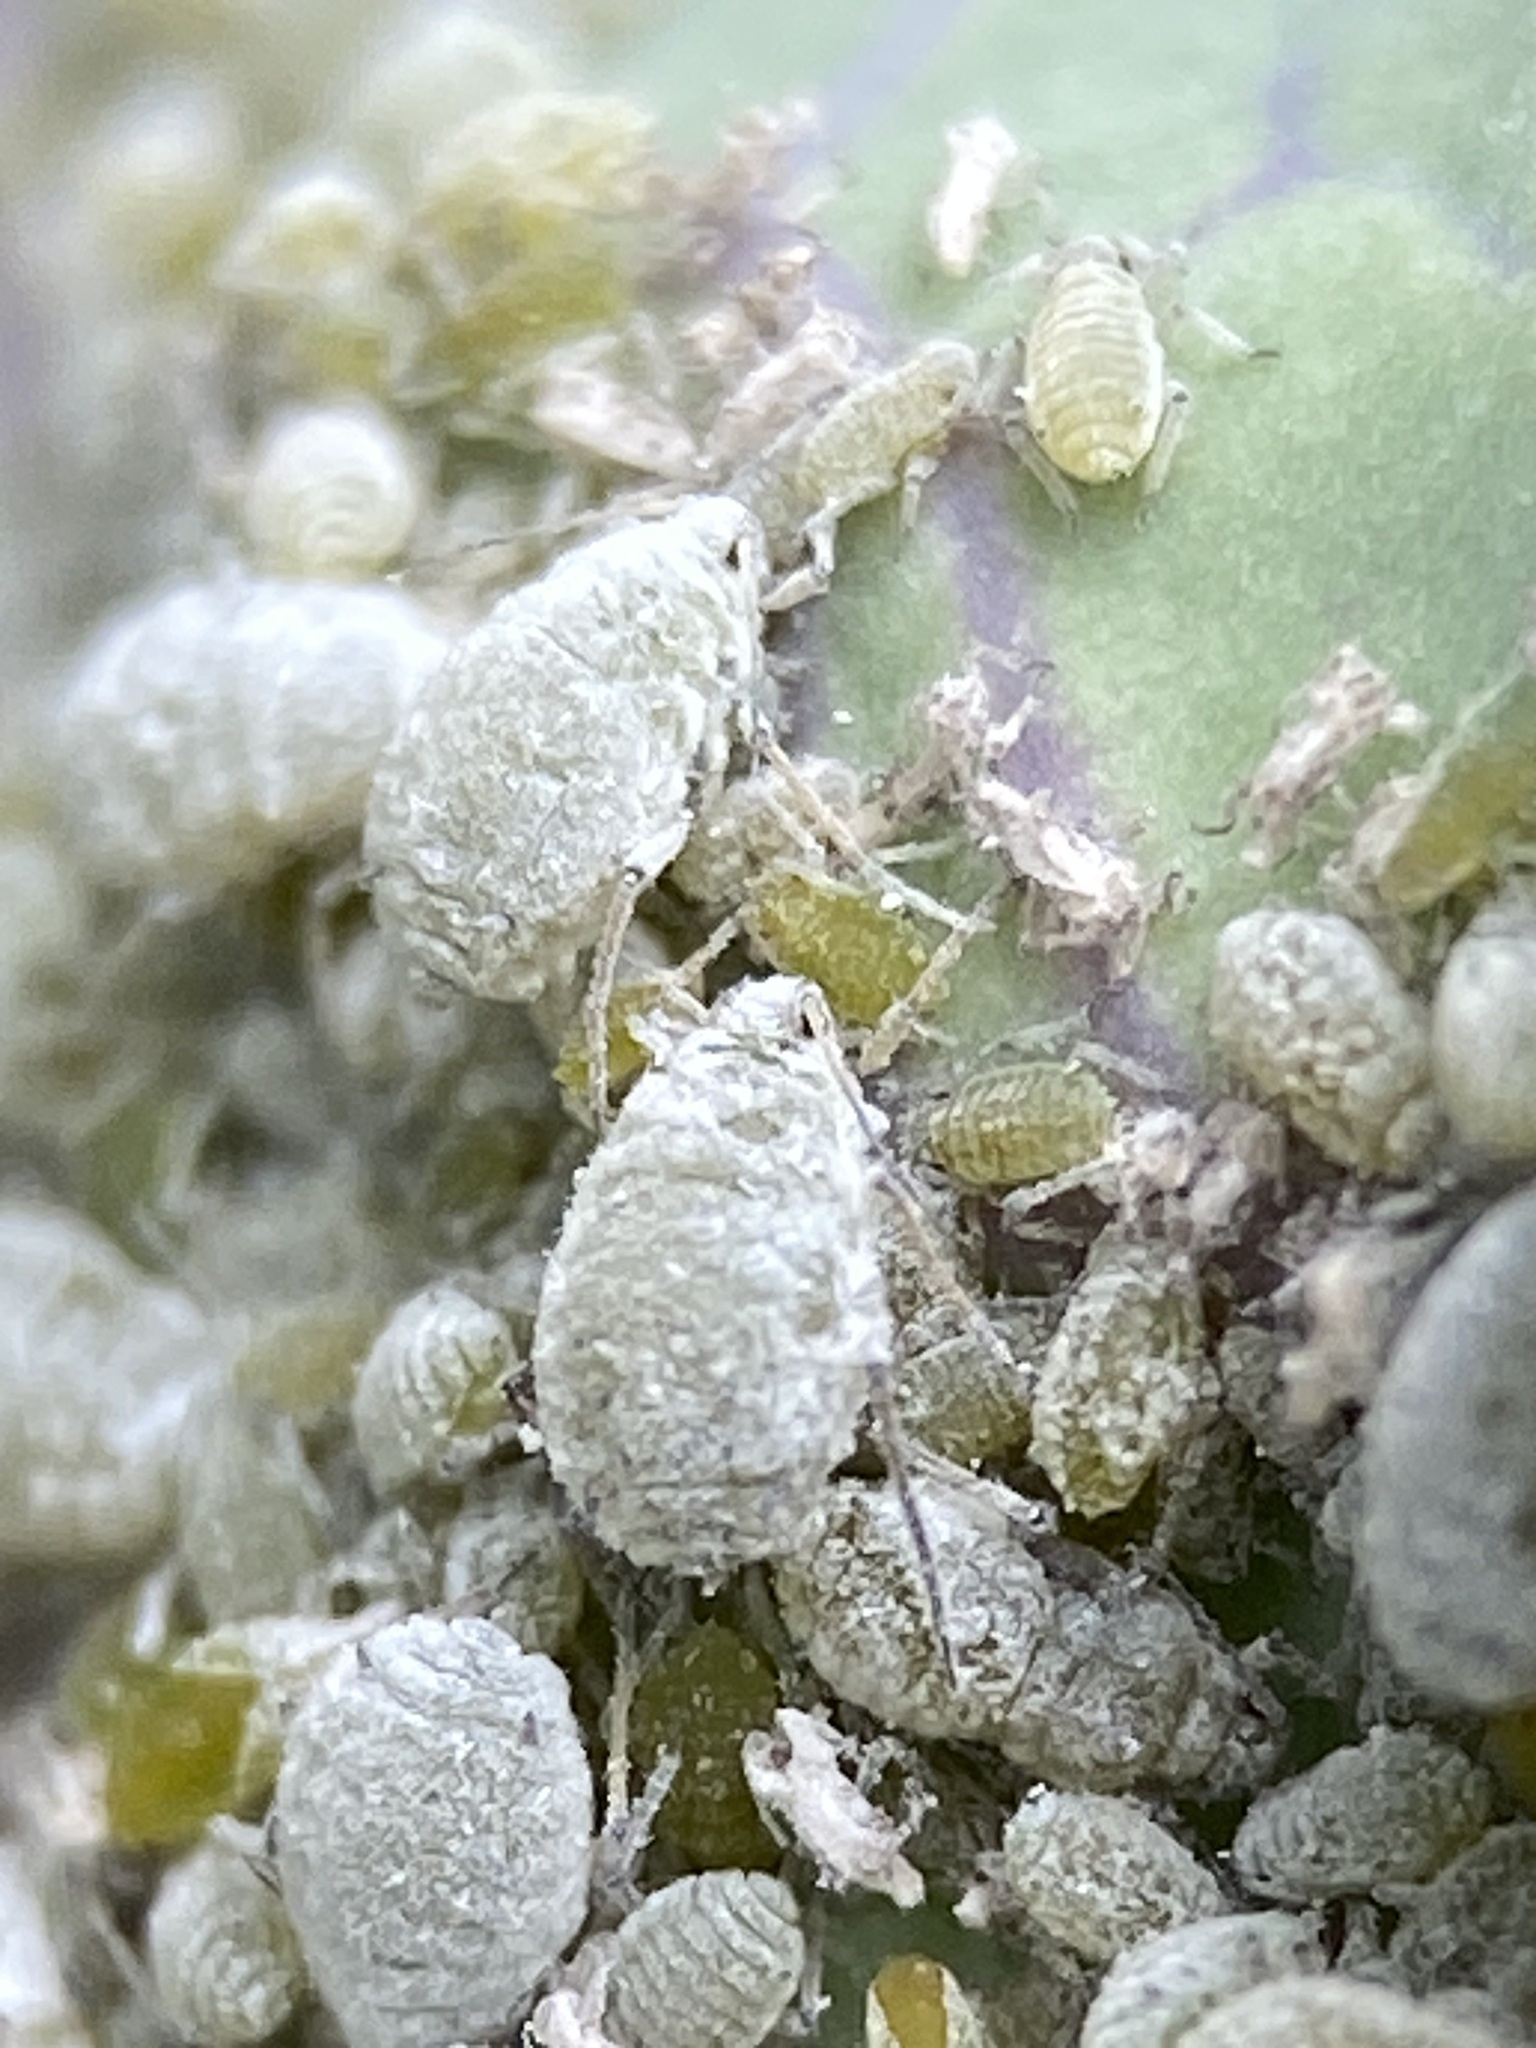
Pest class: cabbage_aphid